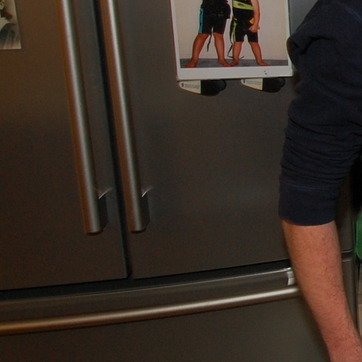
Material: metal